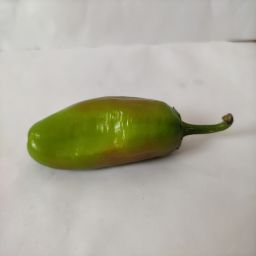
Crop: New Mexico Green Chile
Quality: Ripe